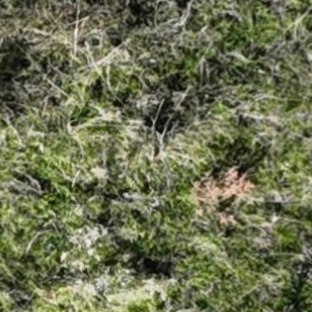
Month: october